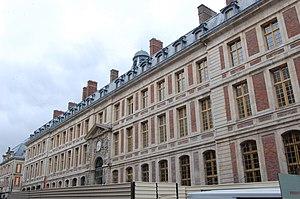
Le Grand commun du château de Versailles, vu depuis la rue de l'Indépendance américaine
Cet article recense les monuments historiques de Versailles, en France.
La rue de l'Indépendance-Américaine est une voie de circulation de Versailles.
Le Grand Commun, de son nom officiel Grand Quarré des Offices-Commun, est un bâtiment situé au 1, rue de l'Indépendance-Américaine et sur la rue des Récollets à Versailles.